Tarentaise Valley

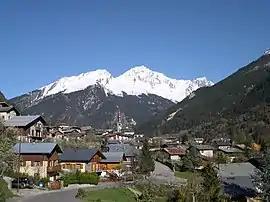
General sight of Bozel, in Tarentaise Valley.

The Tarentaise Valley is a valley of the Isère River in the heart of the French Alps, located in the Savoy region of France. The valley is named for the ancient town of "Darantasia", the capital of the pre-Roman Centrones tribe.